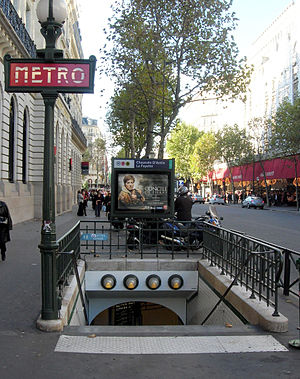
Chaussée d'Antin - La Fayette (metrostation) / Trafikforbindelser
Chaussée d'Antin – La Fayette er en station på metrolinjerne 7 og 9 i metronettet i Paris, beliggende i 9. arrondissement. Hver metrolinje har sin egen dato for, hvornår «dens» station blev åbnet; linje 7 5. november 1910, og linje 9 3. juni 1923.